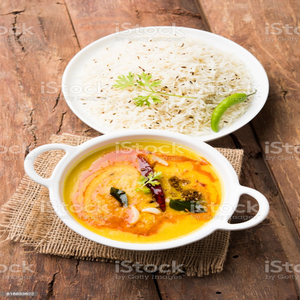
Dish: dal